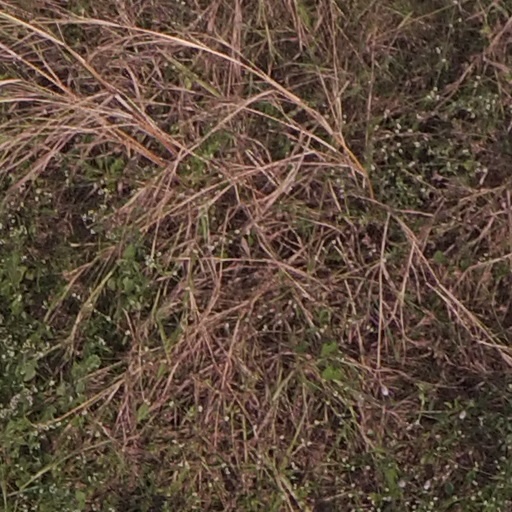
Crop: maize; corn